John Barnes (department store)

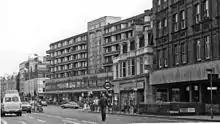
View in 1978

In 1926, the business was purchased by the newly formed Selfridge Provincial Stores group. With the purchase major changes were brought in to modernise the business, including no staff living on the premises. The business was so successful that in 1935 the store was completely rebuilt in the fashionable style of the time by a design from architect T. P. Bennett. The new store was located on three of the eight floors, with 96 flats on the upper five floors in a development known as St John's Court.